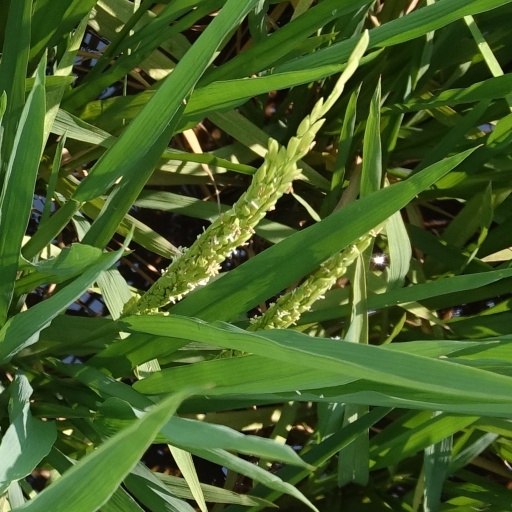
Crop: rice